Shatranj (1969 film)

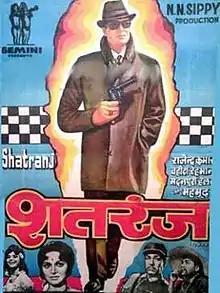
Poster

Shatranj is a 1969 Indian Hindi-language spy thriller film co-produced and directed by S. S. Vasan. His final directorial venture, it stars Rajendra Kumar and Waheeda Rehman, with Mehmood, Madan Puri, Shashikala, Helen, Achala Sachdev, Manmohan Krishna and Agha in pivotal roles.